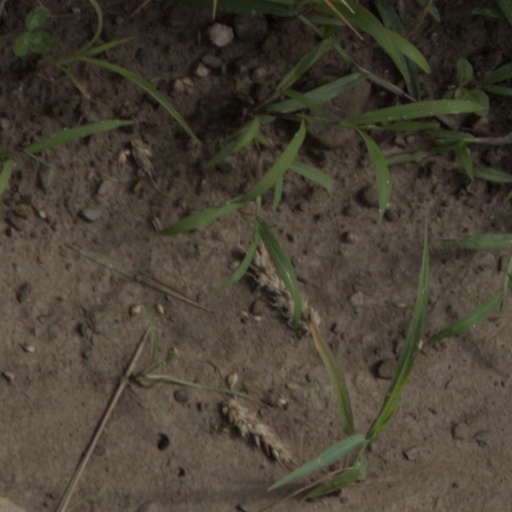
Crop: wheat